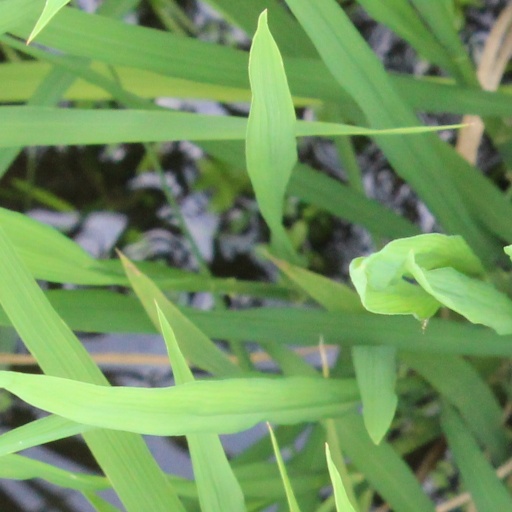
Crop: rice